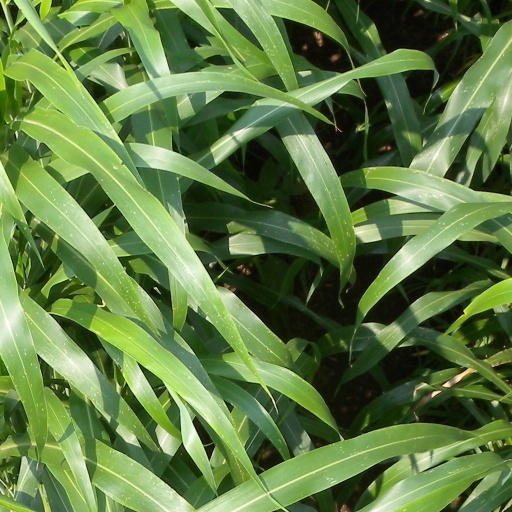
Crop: sorghum